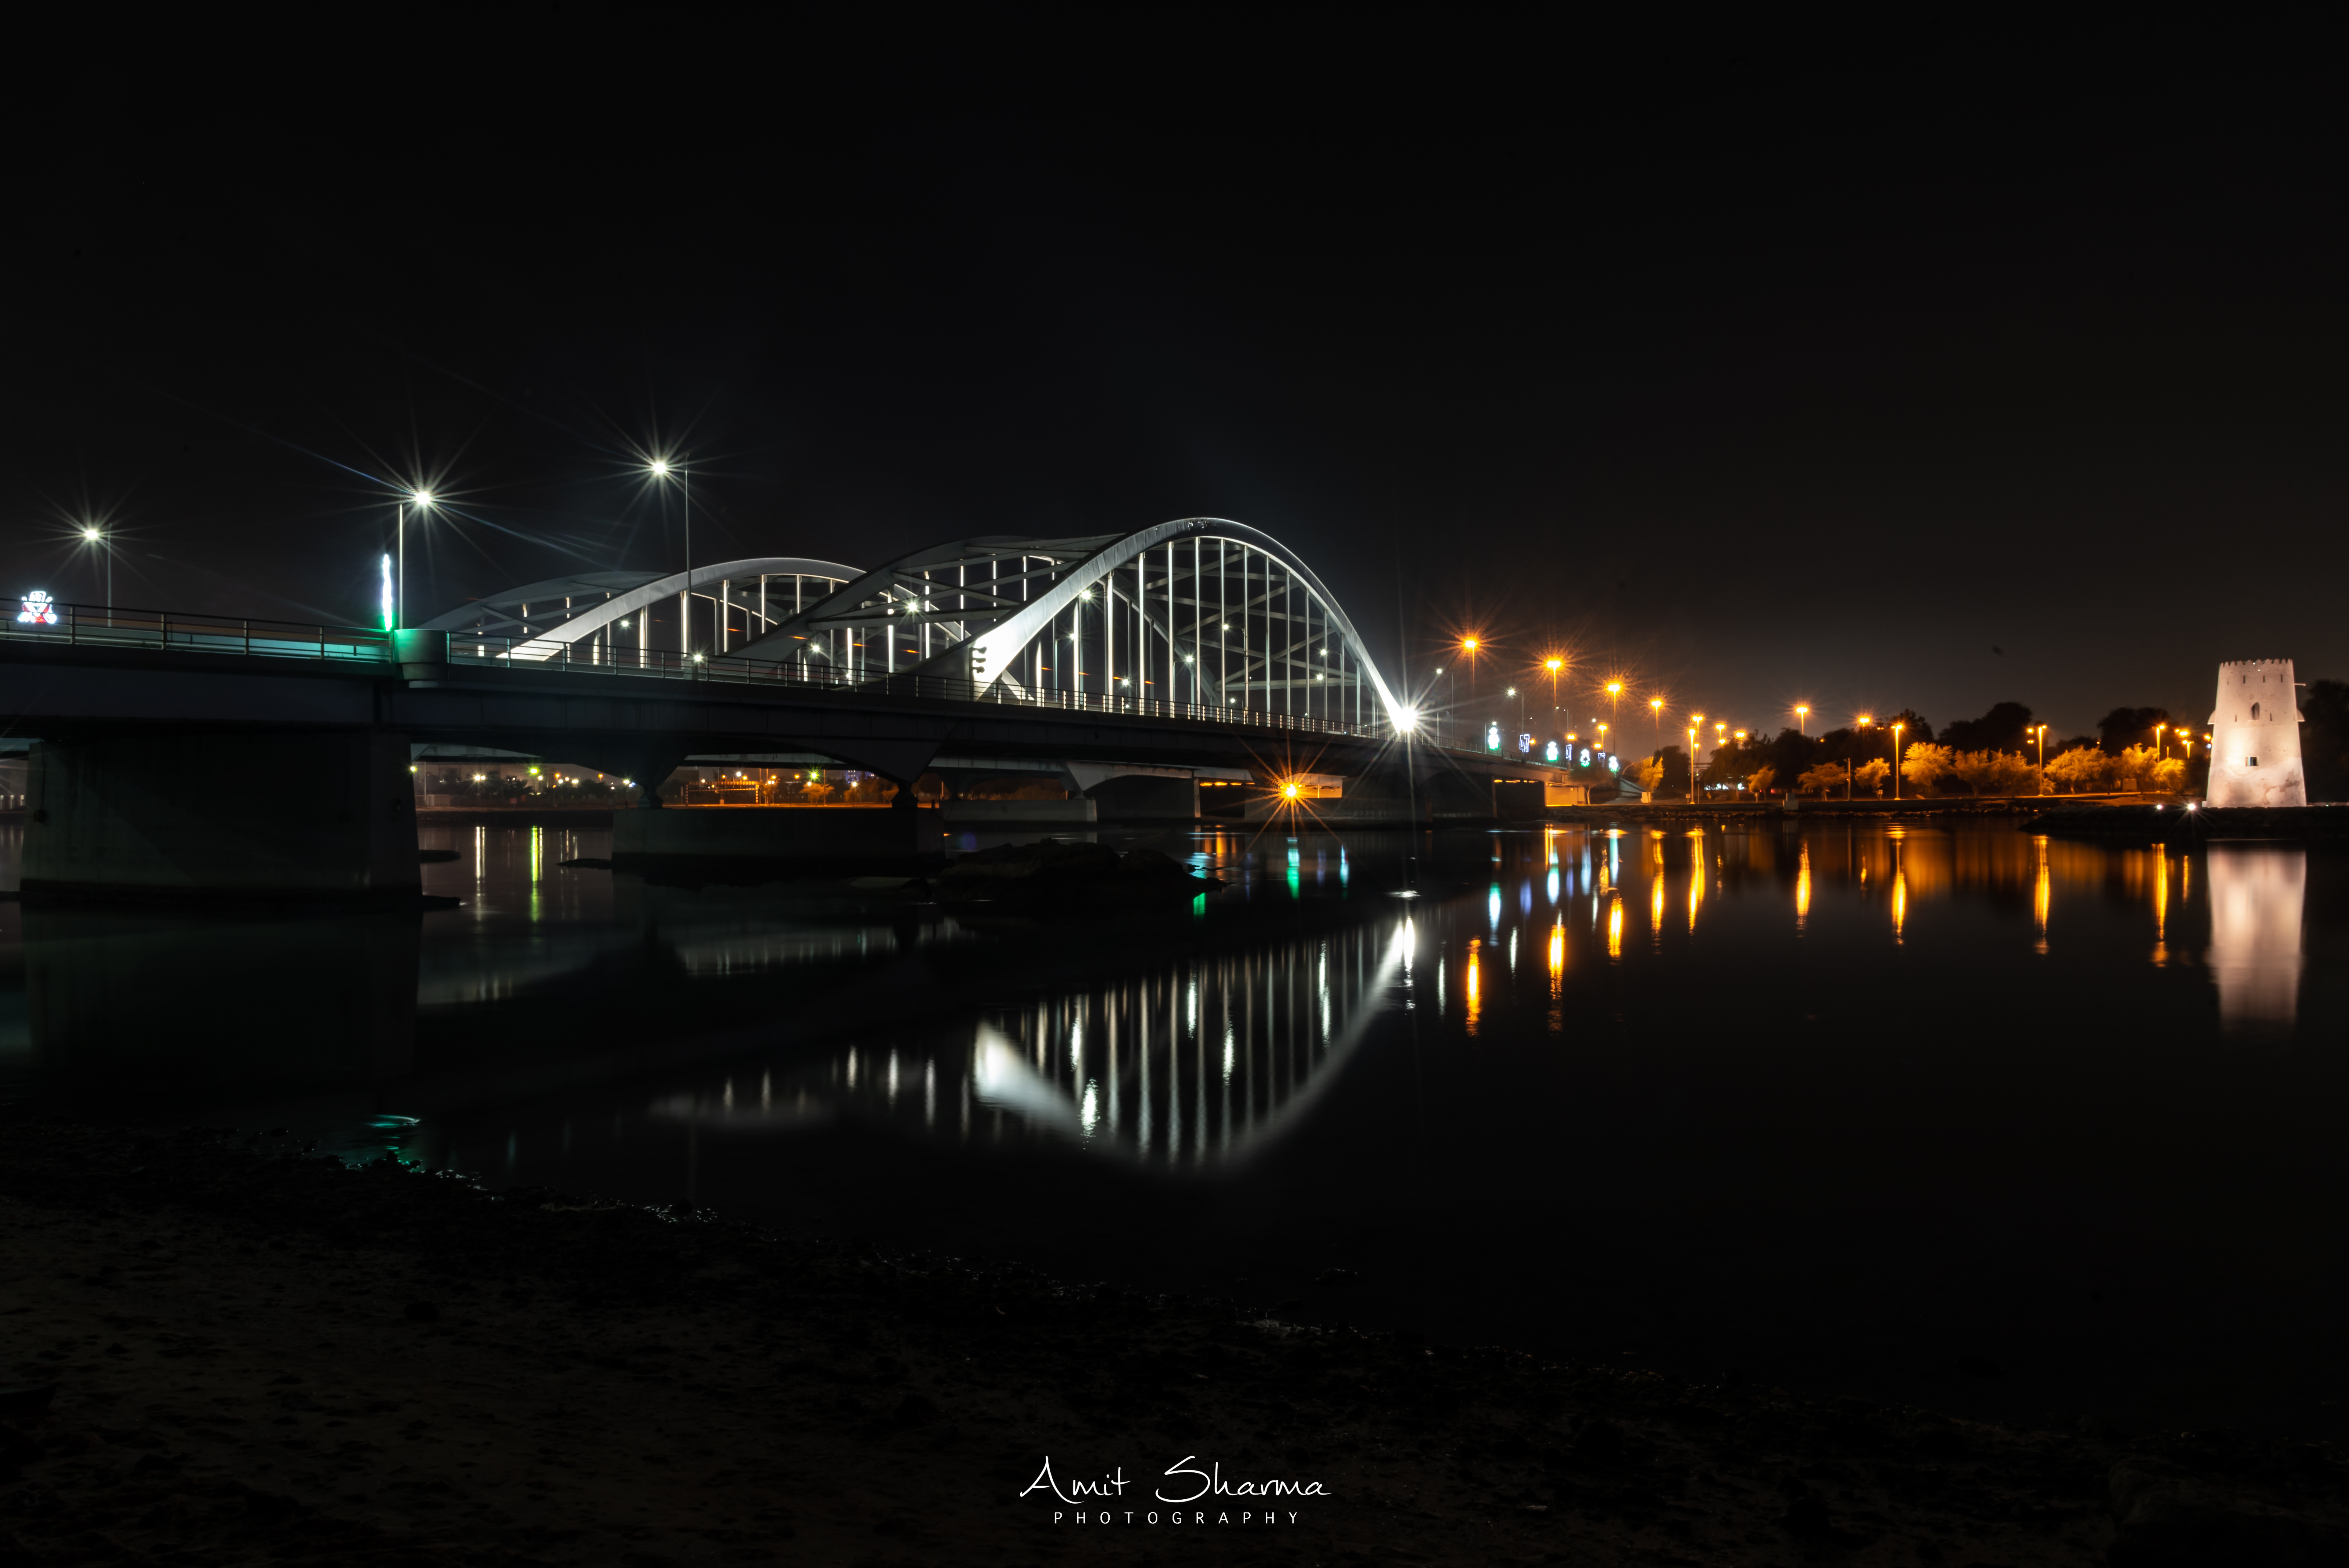
abu dhabi, middle east, uae, Yas Island, night, bridge, sky, water, reflection, light, landmark, fixed link, river, metropolitan area, tied arch bridge, lighting, architecture, urban area, city, waterway, skyway, arch bridge, midnight, beam bridge, cantilever bridge, darkness, nonbuilding structure, overpass, cloud, swing bridge, cable stayed bridge, metropolis, evening